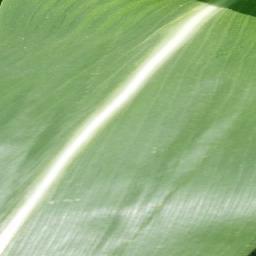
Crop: corn
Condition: (maize)_healthy